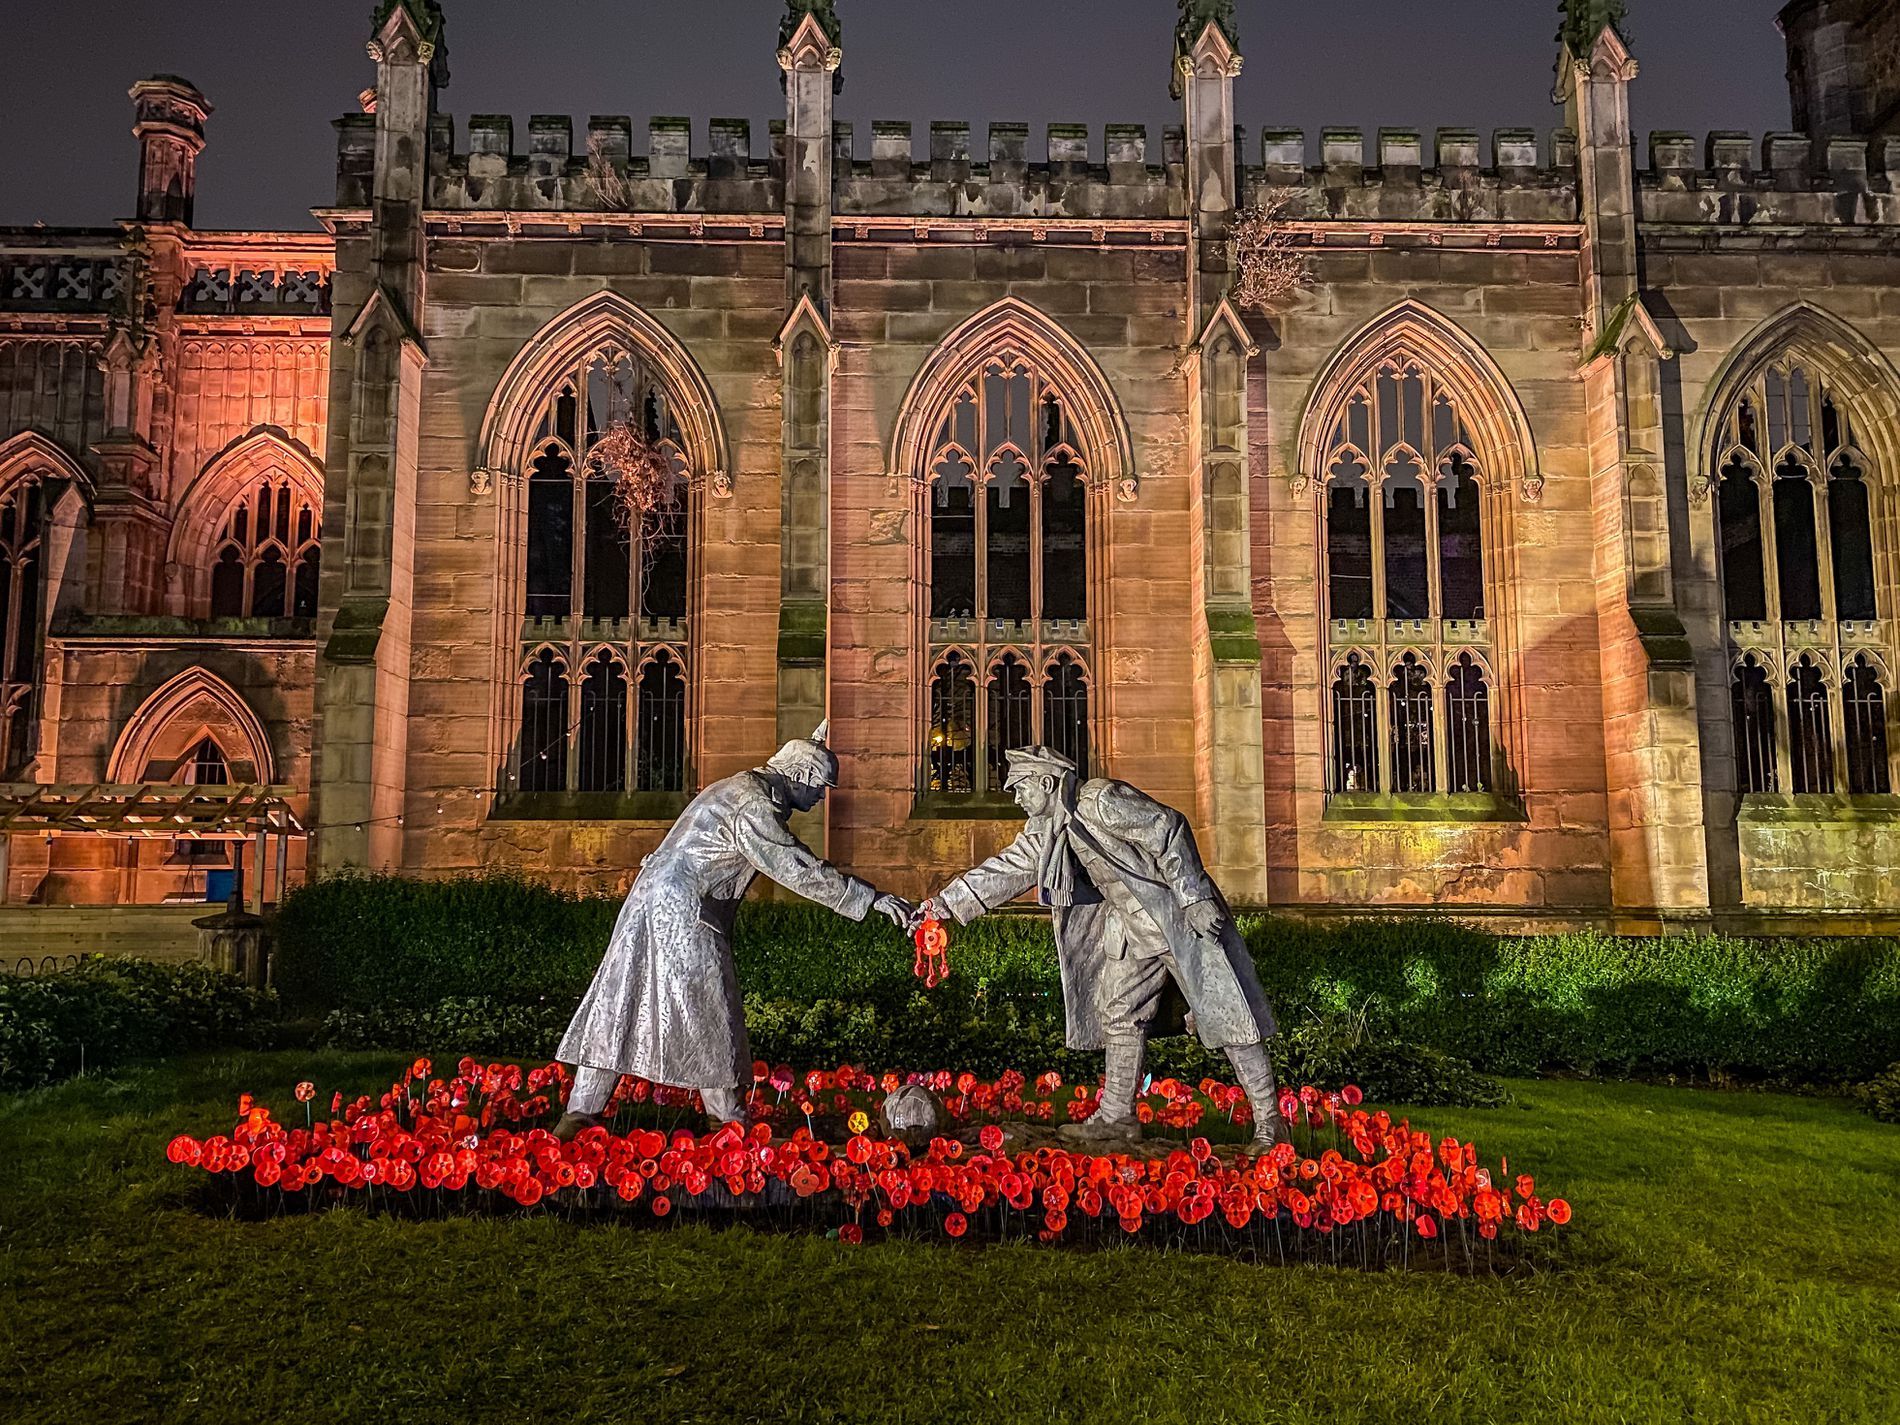
War Respect
A nighttime view of two metallic soldier statues greeting each other set against a historic building
Straight-on shot
 A memorial at night features two  statues exchanging a respectful greeting. The dramatic lighting emphasizes the intricate architecture in the background while the red poppies below symbolize remembrance and sacrifice. The balanced composition and solemn expressions of the figures evoke a powerful sense of historical reflection and mutual respect between former adversaries
Labels: Arch, Architecture, Gothic Arch, Grass, Plant, Adult, Bride, Female, Person, Wedding, Woman, Male, Man, Flower, Petal, Body Part, Hand, Garden, Nature, Outdoors, Holding Hands, Building, Castle, Fortress, Geranium, Rose, Cathedral, Church, Lawn, Sky, Statue, Shrubs, Window
Camera: Apple iPhone 11 Pro Max
Lens: iPhone 11 Pro Max back triple camera 4.25mm f/1.8
Aperture: F1.8
Exposure: 1/10 sec
ISO: 500
Focal length: 4.25